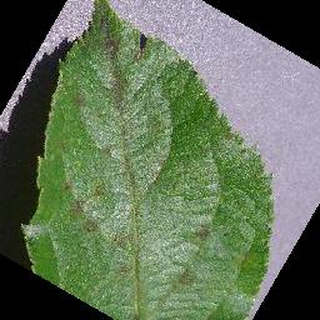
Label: apple_apple_scab